Arab League–European Union relations

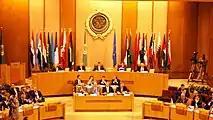

Organizational relations started in 2007, when the Arab League adopted a policy of reaching out to other regional organizations and significant economic partners, particularly the EU, ASEAN, China, India, Japan and South America.